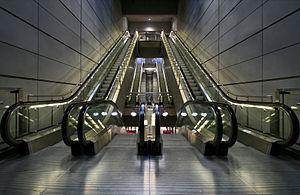
Escalators dans une station du métro de Copenhague. Русский: Эскалаторы в метро Копенгагена. Suomi: Liukuportaat Amagerbron metroasemalla Kööpenhaminassa